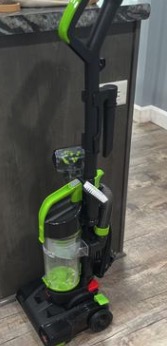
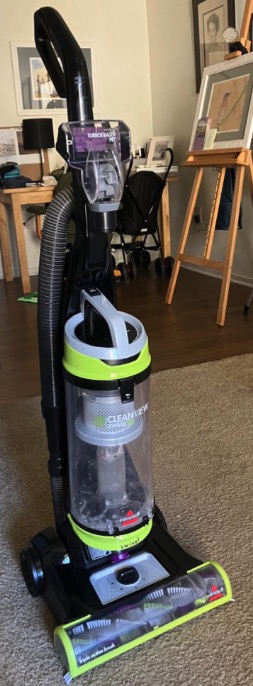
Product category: items_vacuum
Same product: no